Cyprus Airways (1947–2015)

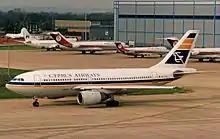
Cyprus Airways Airbus A310 departing Manchester Airport for Larnaca in 1991

By 1981, Cyprus's fleet included four Boeing 707-123B (1979–1989) and three BAC One-Eleven 500. The route network again extended from Manchester, England, to Baghdad. A change in ownership structure had taken place, with British Airways selling all but 5 percent of the shares it had inherited from BEA to the Cypriot government. Private investors owned the remainder (24.14 percent).